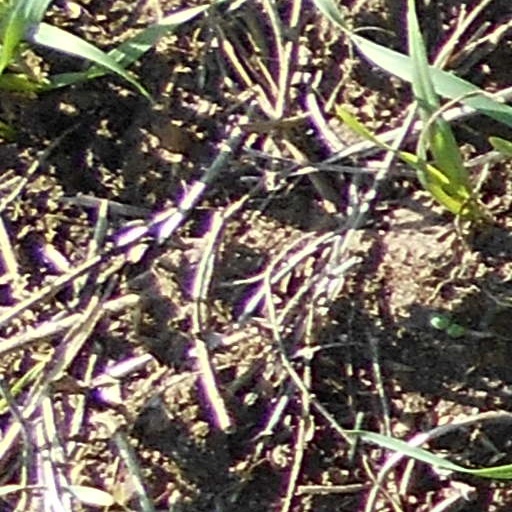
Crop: wheat